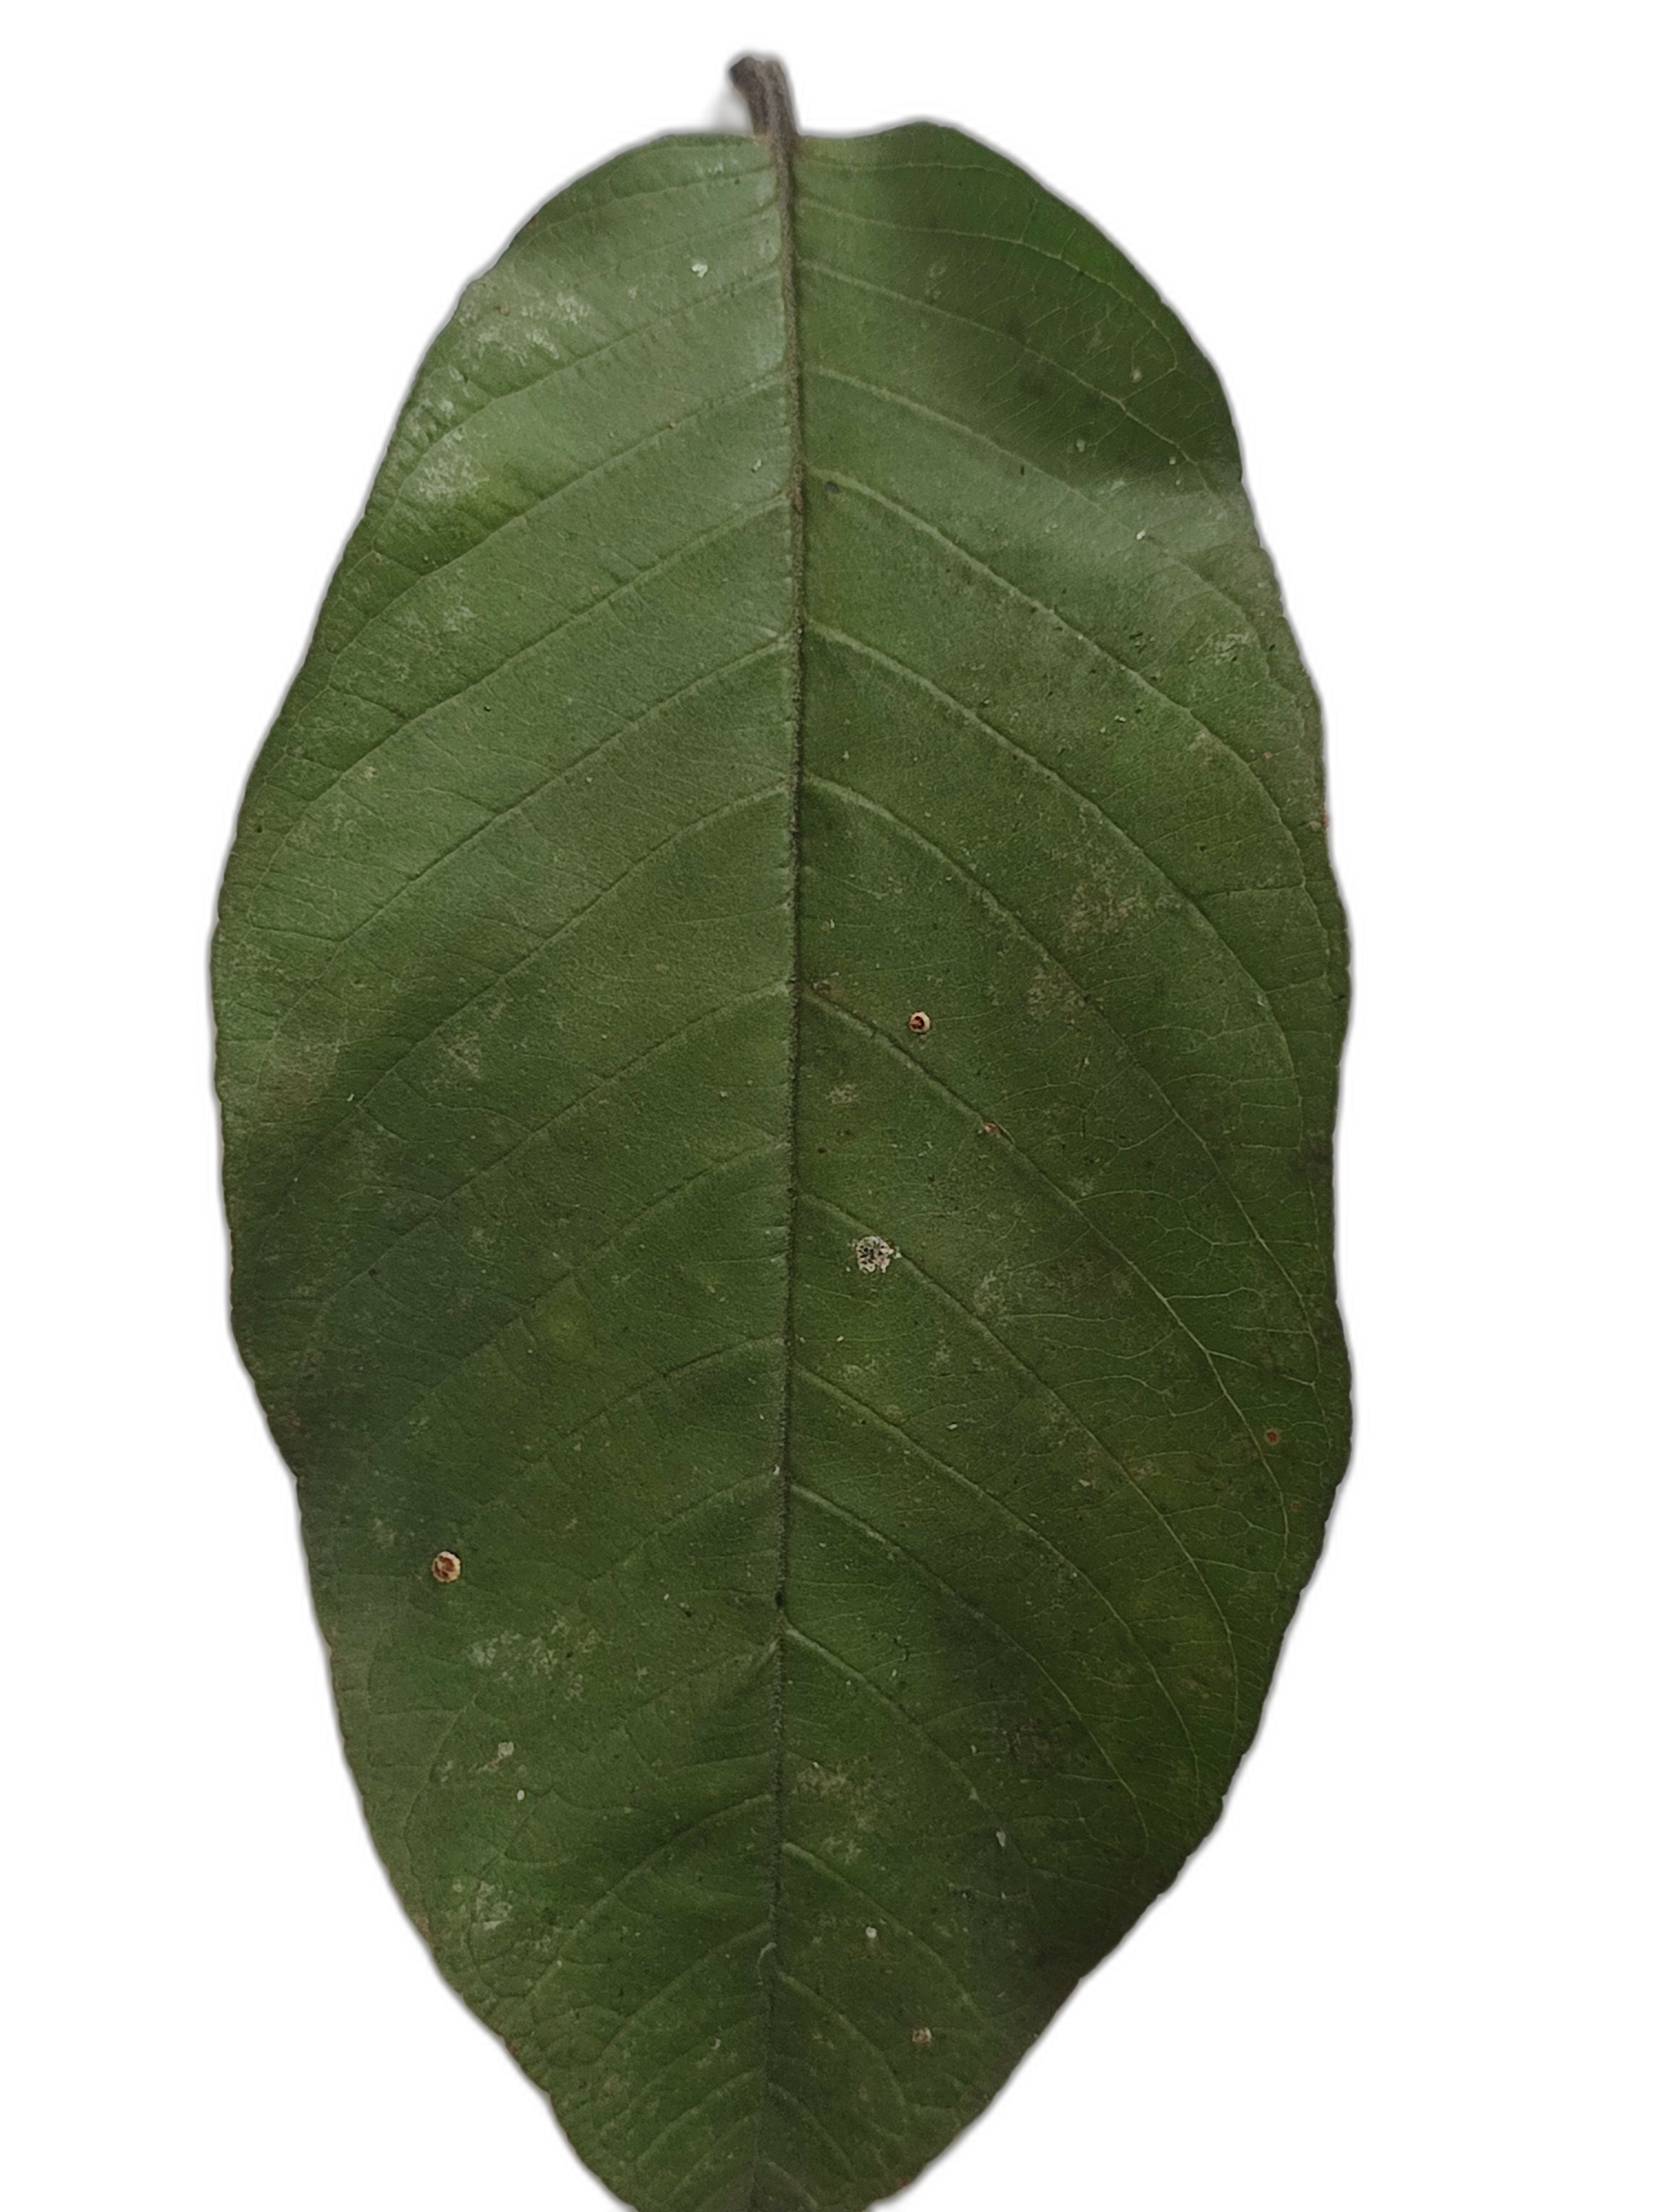
Plant part: leaf
Disease: Healthy